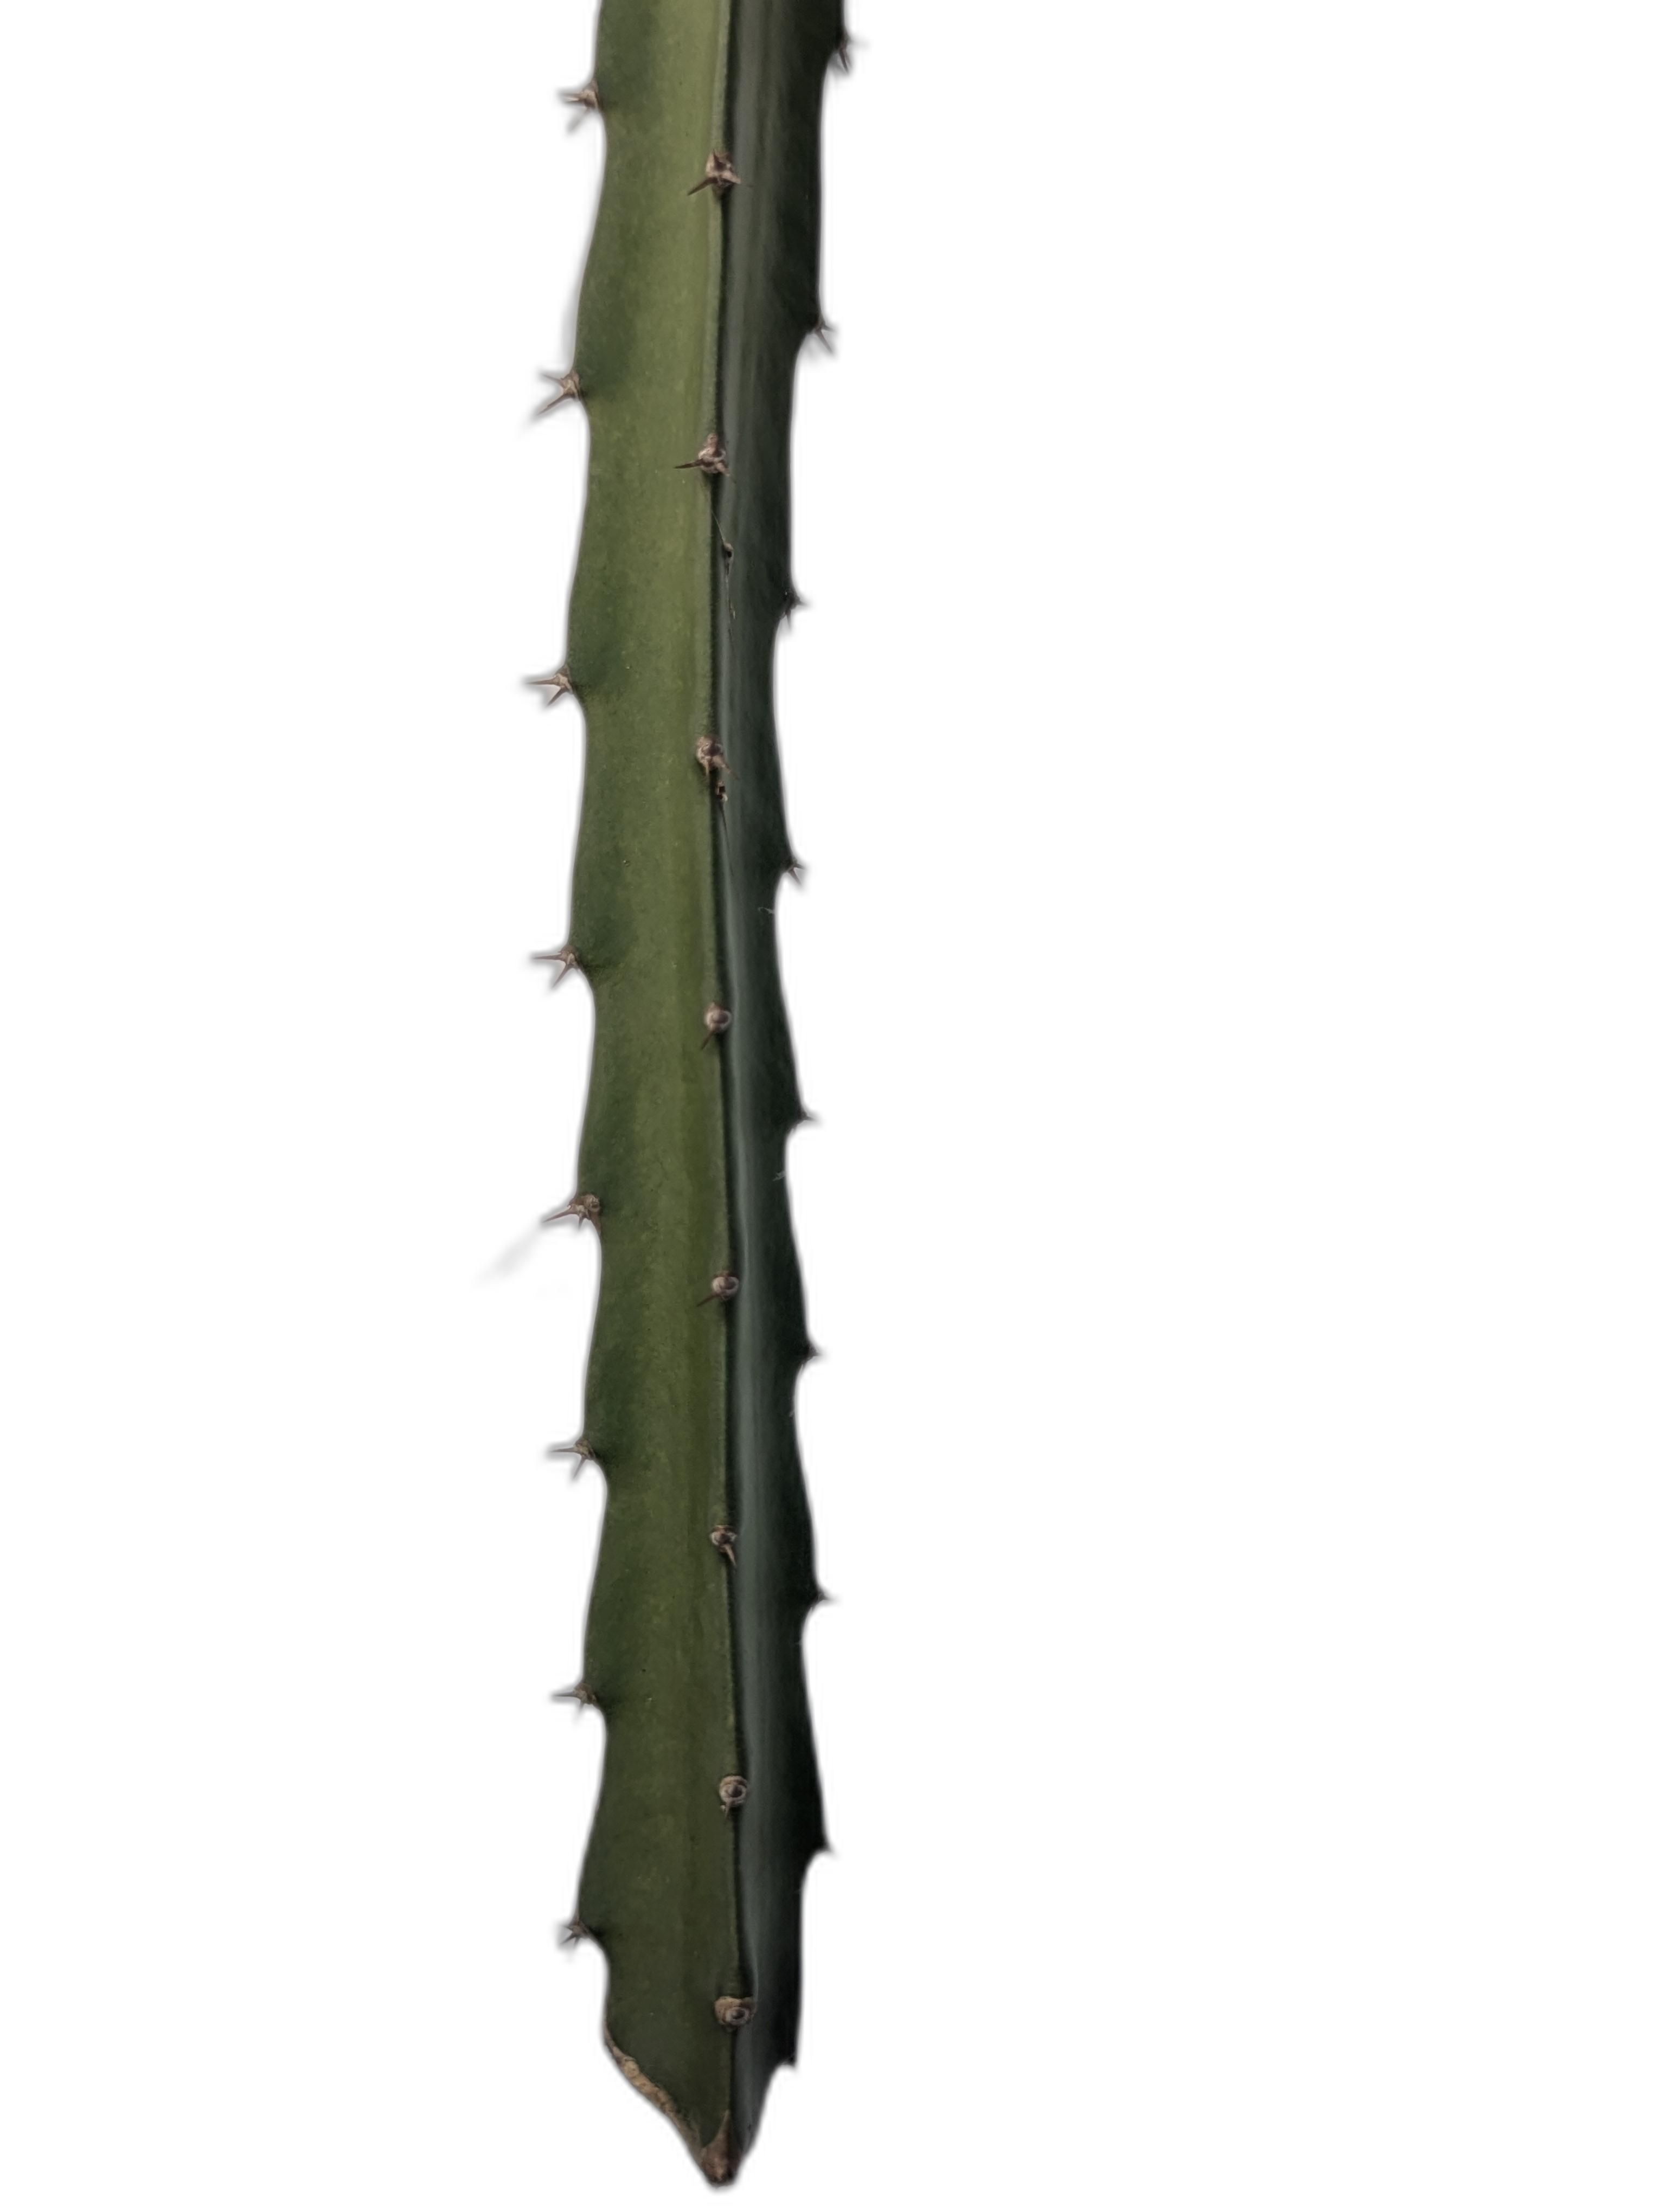
Label: Good leaf